Canibus

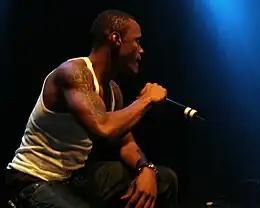
Canibus performing in 2007

When the record was originally announced in March, there was only one confirmed track – the third installment in Canibus' "Poet Laureate" series, "Poet Laureate Infinity". The track has 1,000 bars, in the form of five 200 bar verses, and is layered in such a way that "when you mix it and spread it throughout five channels, [you have the ability] to mix the track differently every time".